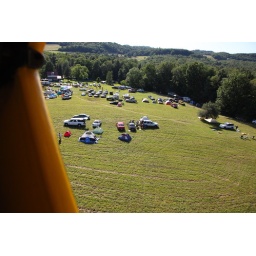
flying over the hill